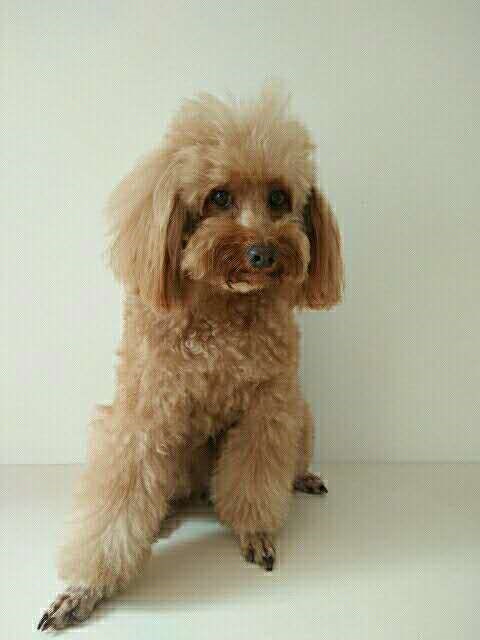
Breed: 2925-n000114-toy_poodle